Paris Métro Line 1

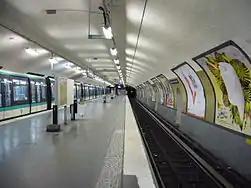
The "" terminus in 2008.

In 1905, the first trailers with axles disappeared completely and gave way to trains composed of seven cars, reduced to six cars in April 1906 with three motor cars flanking three short bogie trailers. In 1908, the equipment was modified again: new long cars of the Sprague-Thomson 500 class appeared. Their introduction on the line was possible thanks to the slight relocation of Bastille station with curves of a larger radius allowing the passage of longer cars. The sets increased to five cars, with three motor cars and two trailers.